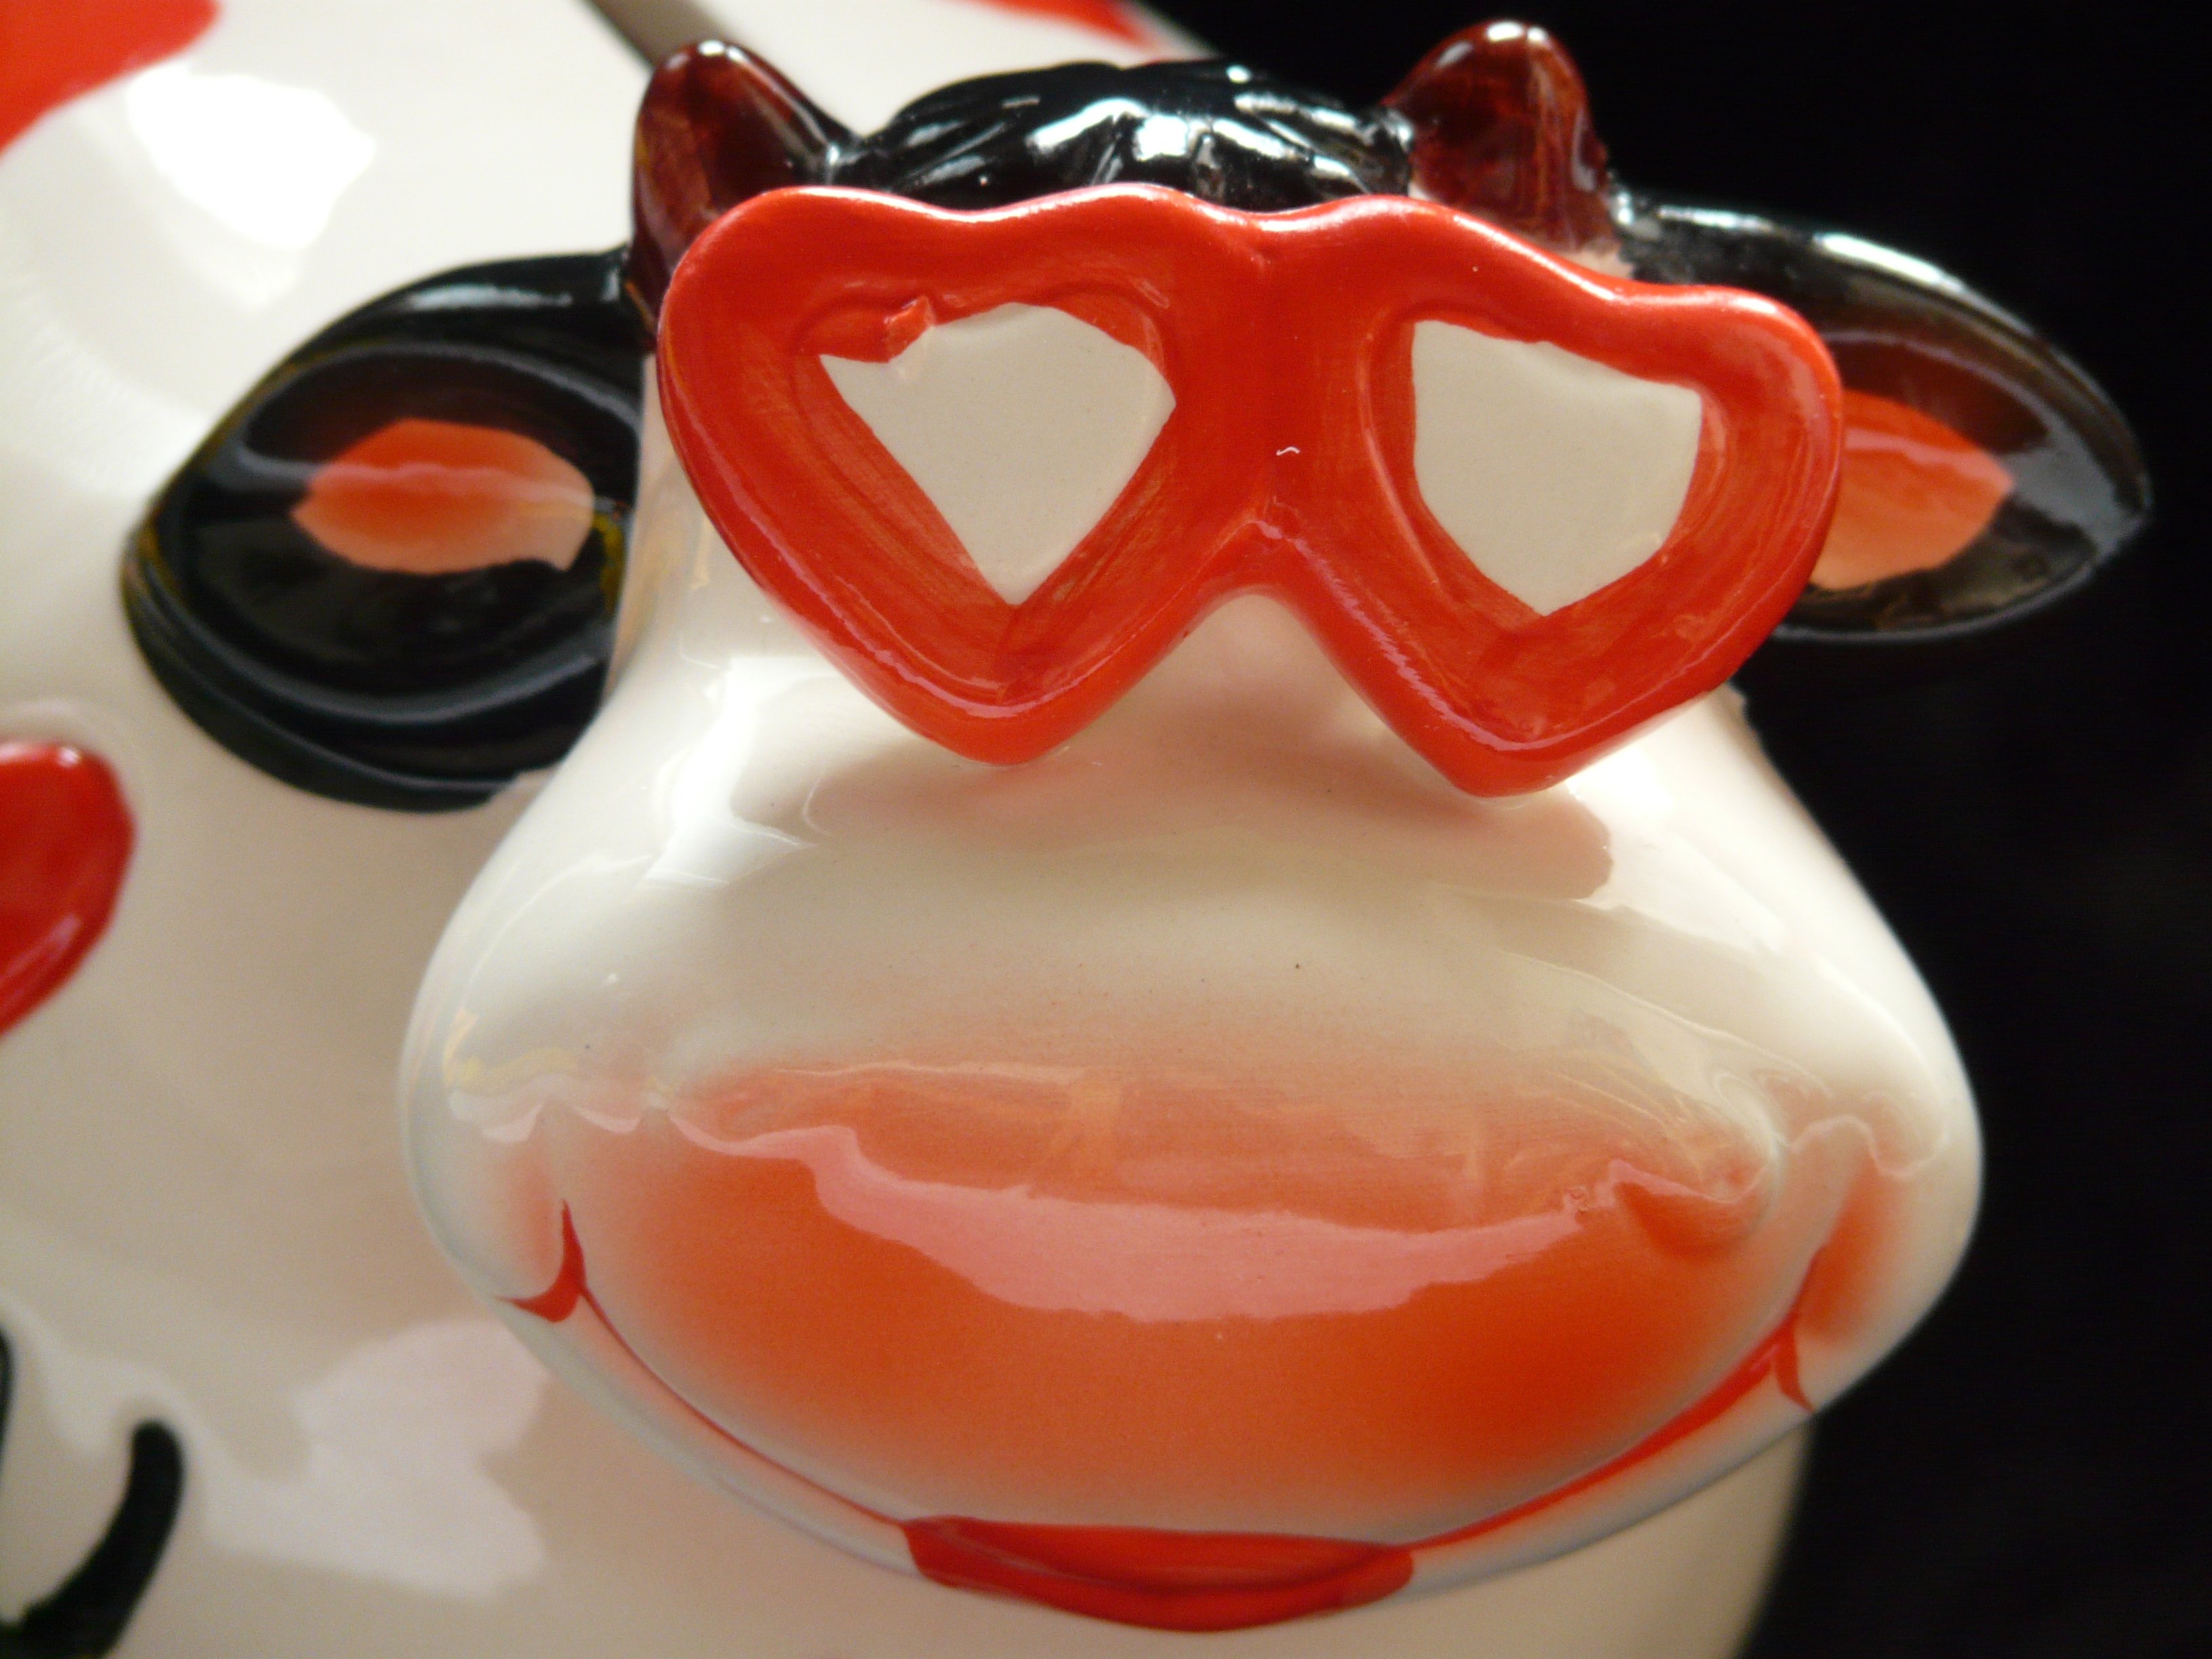
flower, portrait, food, cow, red, dessert, glasses, funny, organ, herzchen